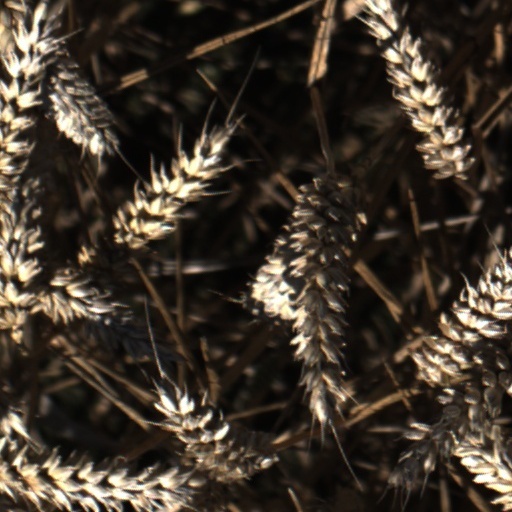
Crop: wheat